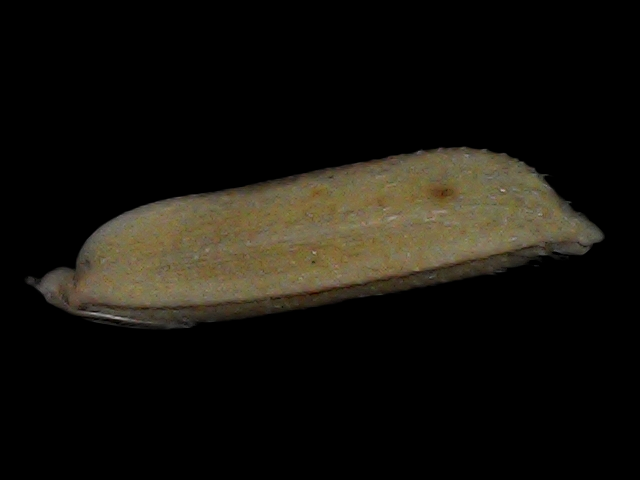
Rice variety: Bd87